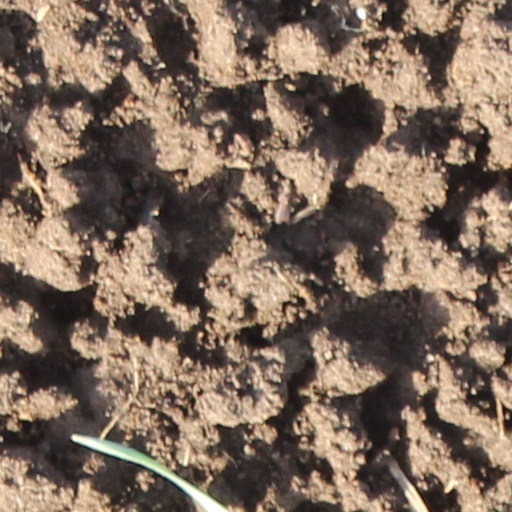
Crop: wheat